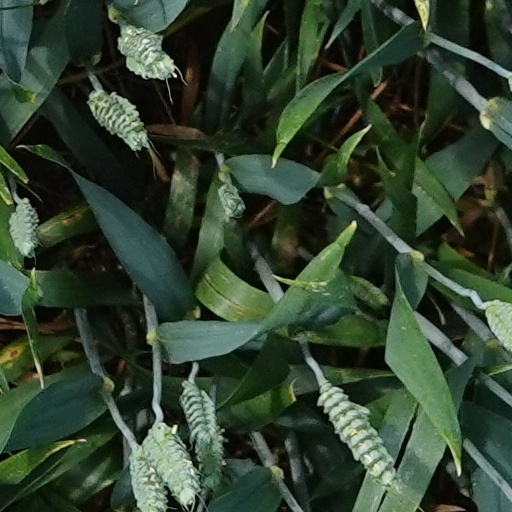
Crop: wheat